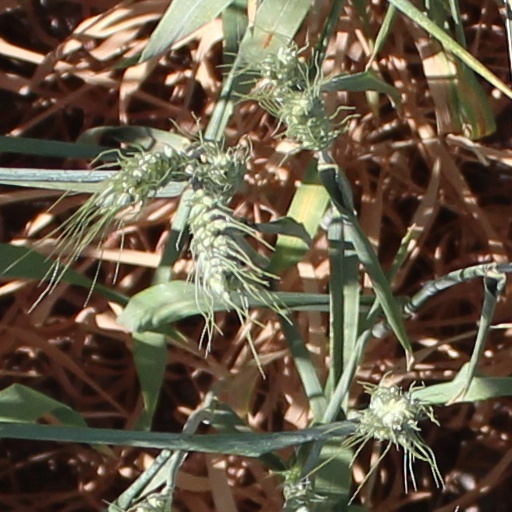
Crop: wheat